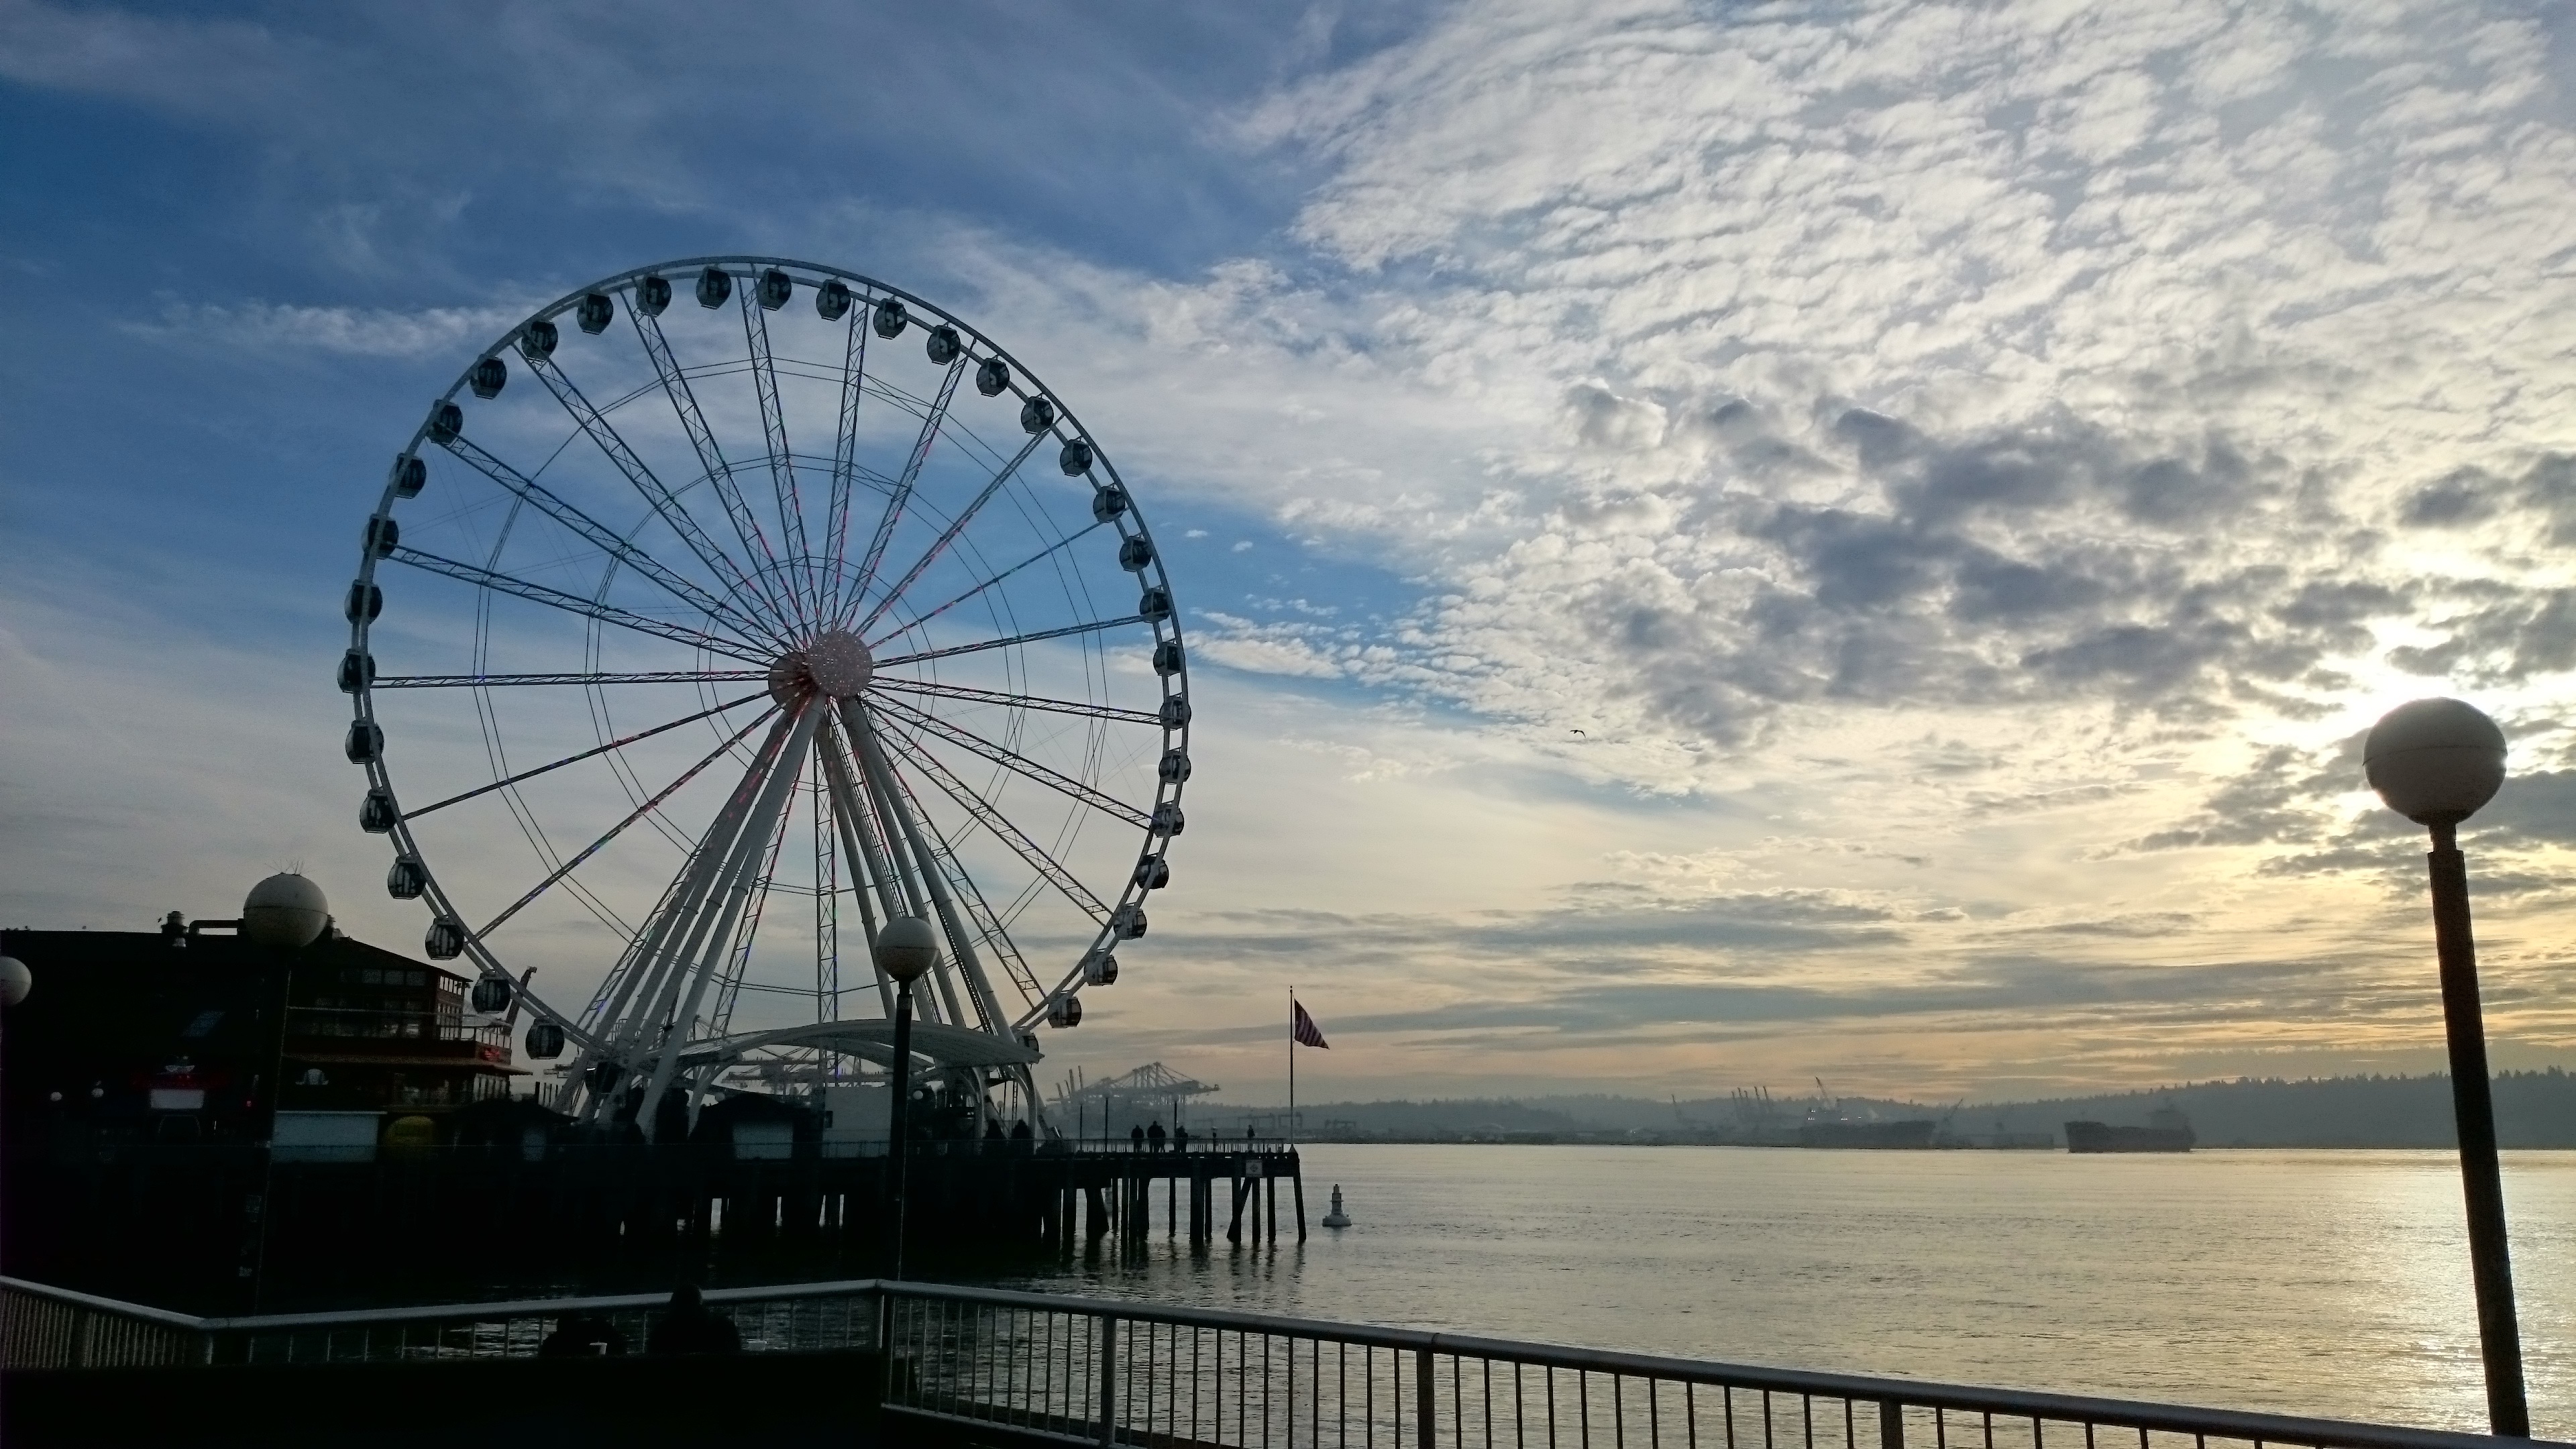
sea, cloud, sky, wheel, reflection, ferris wheel, waterfront, seattle, tourist attraction, ferris, geographical feature